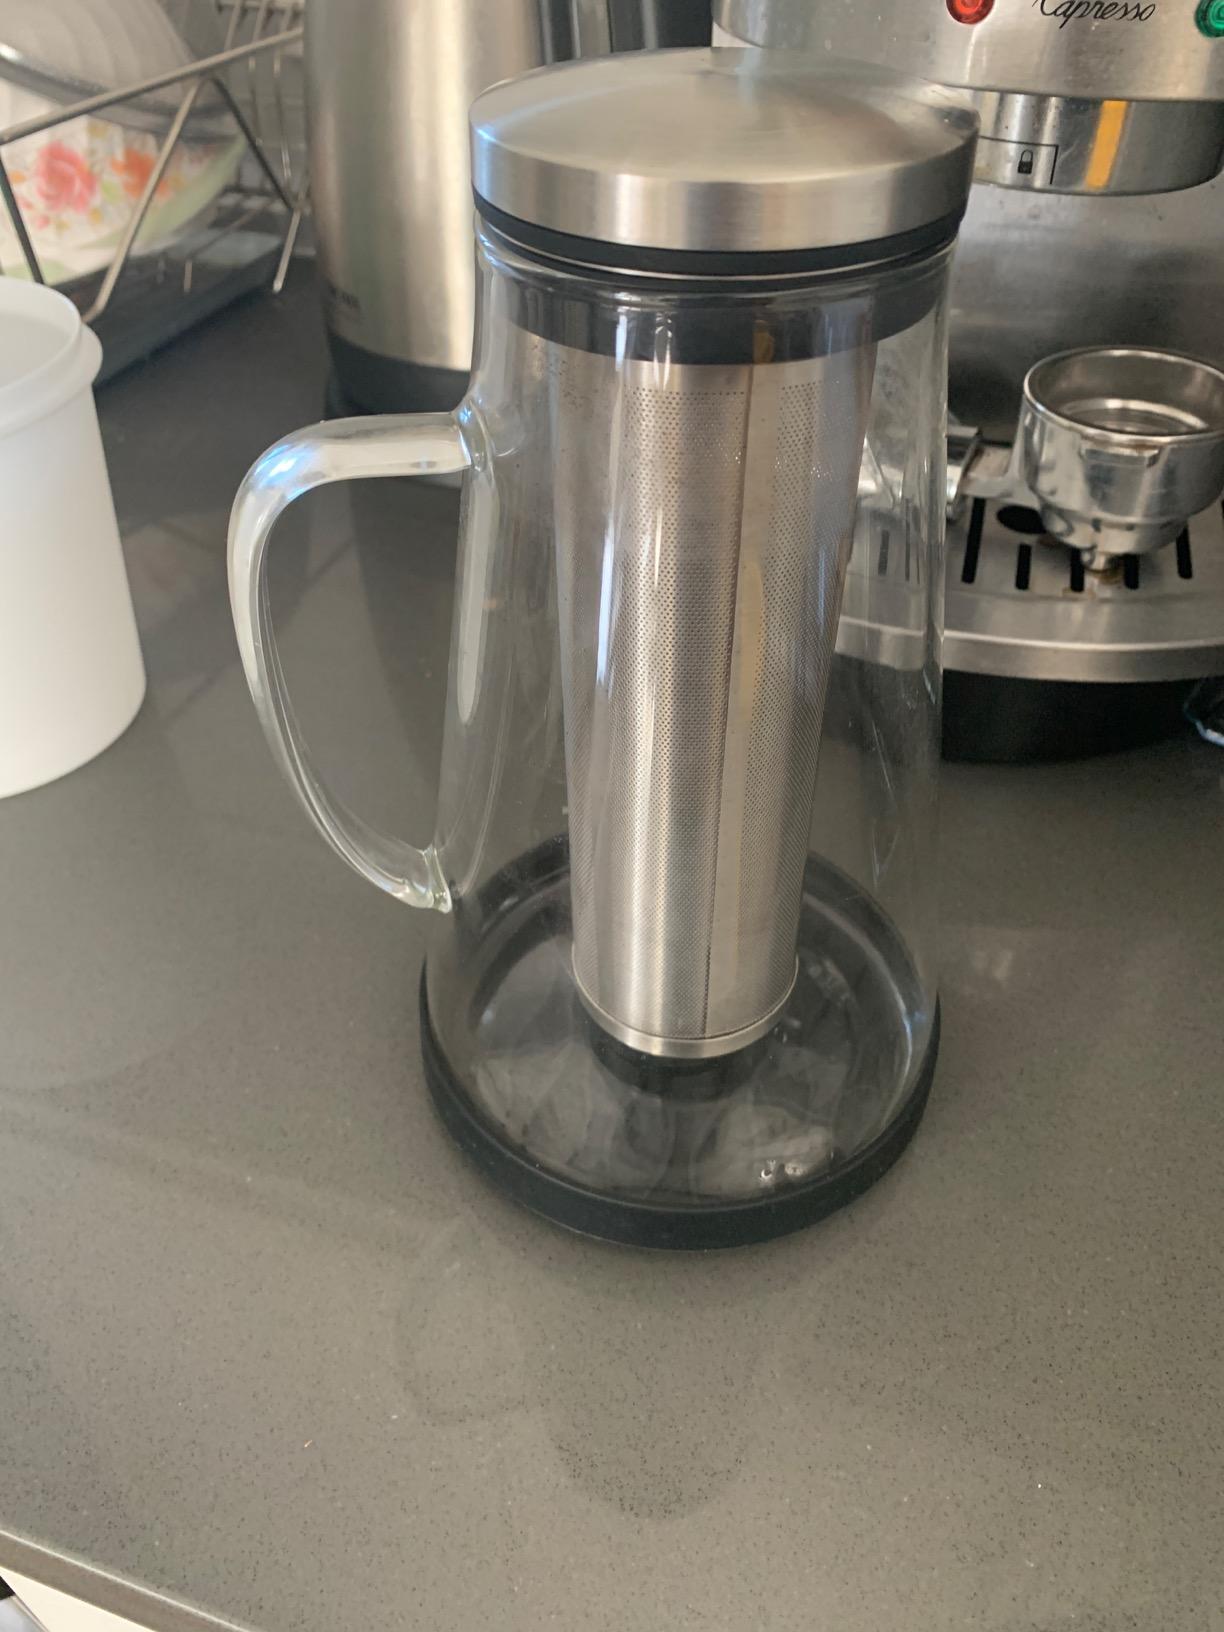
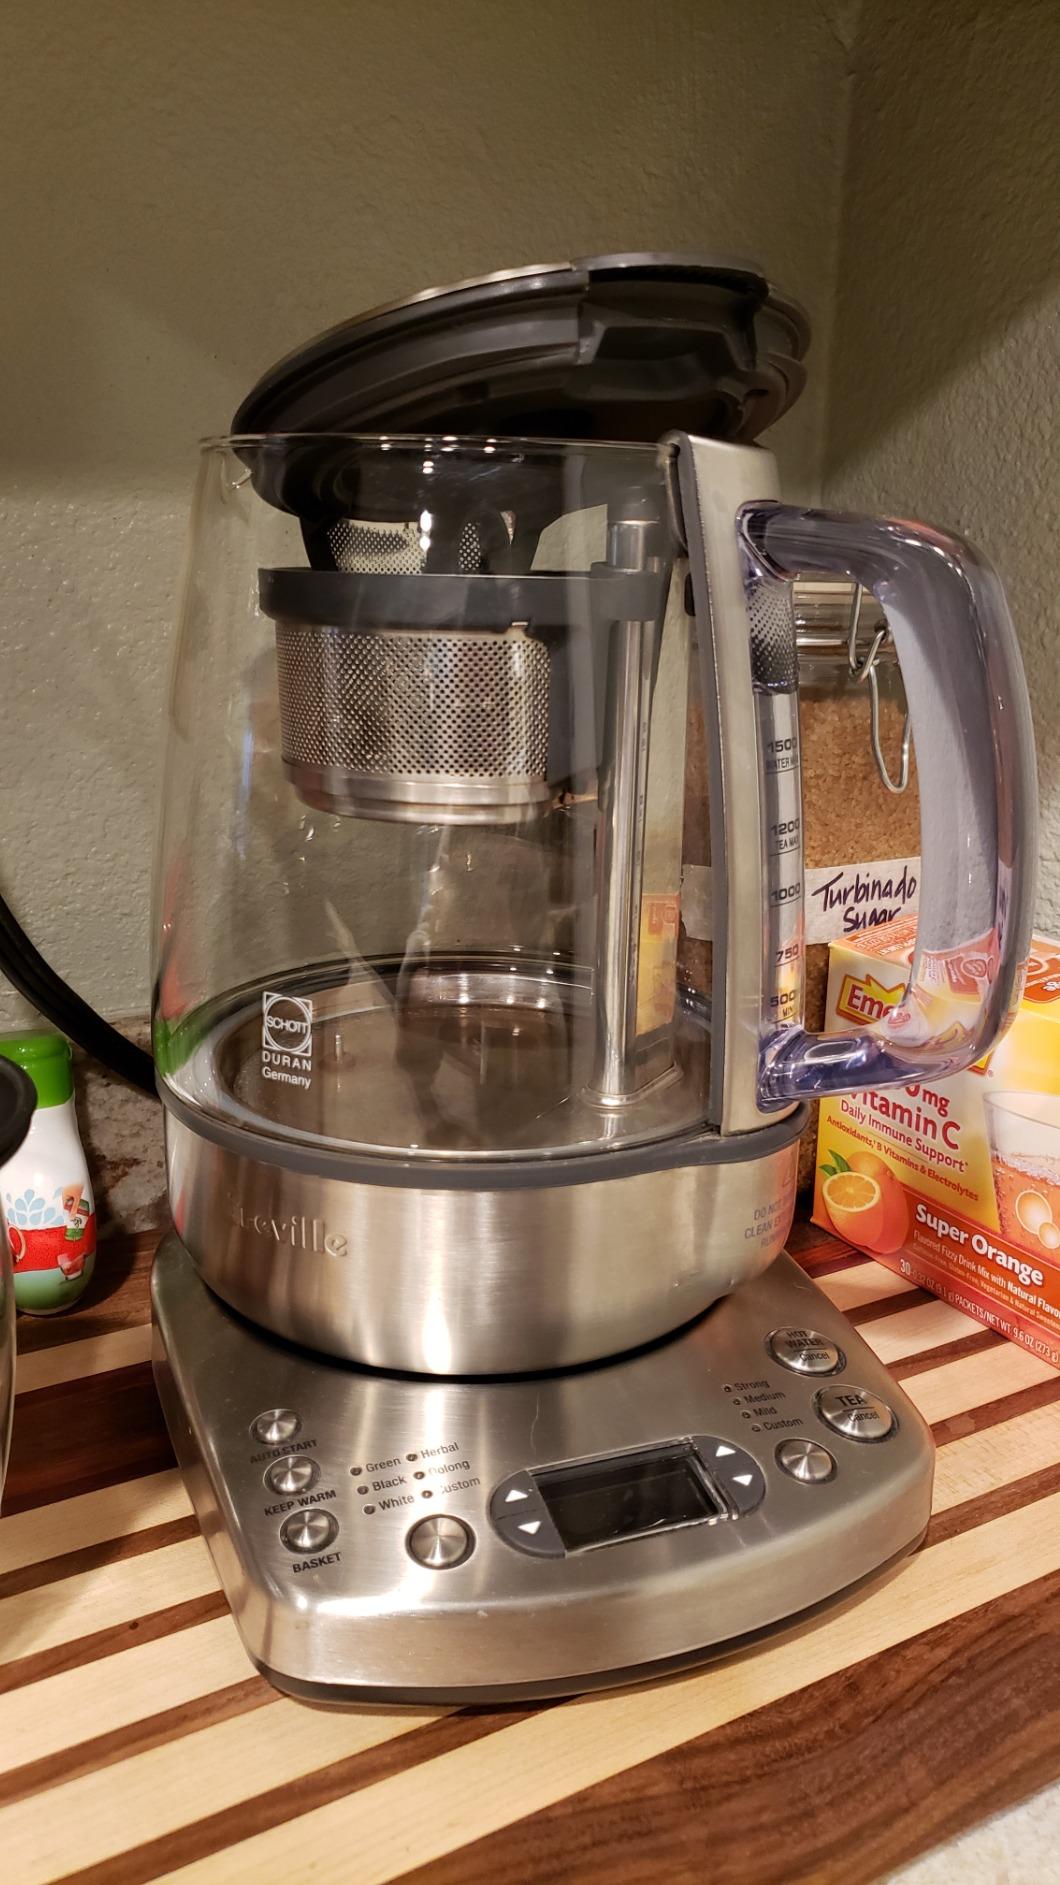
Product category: items_tea
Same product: no